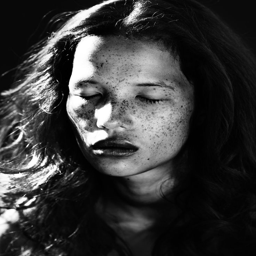
from the land of the long white cloud , person has a strange and curious beauty .